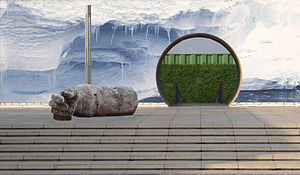
Stephan Balkenhol / Værker
Armen foran det tyske søfartsmuseum
Stephan Balkenhol er en moderne tysk billedhugger.